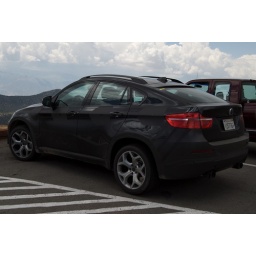
Left hand side view of a BMW X6 test car spotted near Owens Valley, California.